D-Crunch

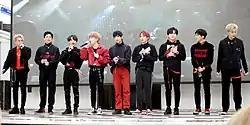
D-Crunch busking in Myeong-dong, November 2018

All members of D-Crunch participated in songwriting and choreography. They laid their music foundation in hip hop and try to "deliver a message" through their lyrics. G.I.G—an initialism for Good Thing Is Good Thing—is the songwriting team within the group which compromises Hyunwook, O.V, and Hyunoh. They shape D-Crunch's music direction. Each member supplied ideas to the songwriters, which are further developed to fit the group's style. Lee Jeong-yeon of "The Dong-a Ilbo" referred to them as the "singer-songwriter idol group". D-Crunch cited BTS as their role model.